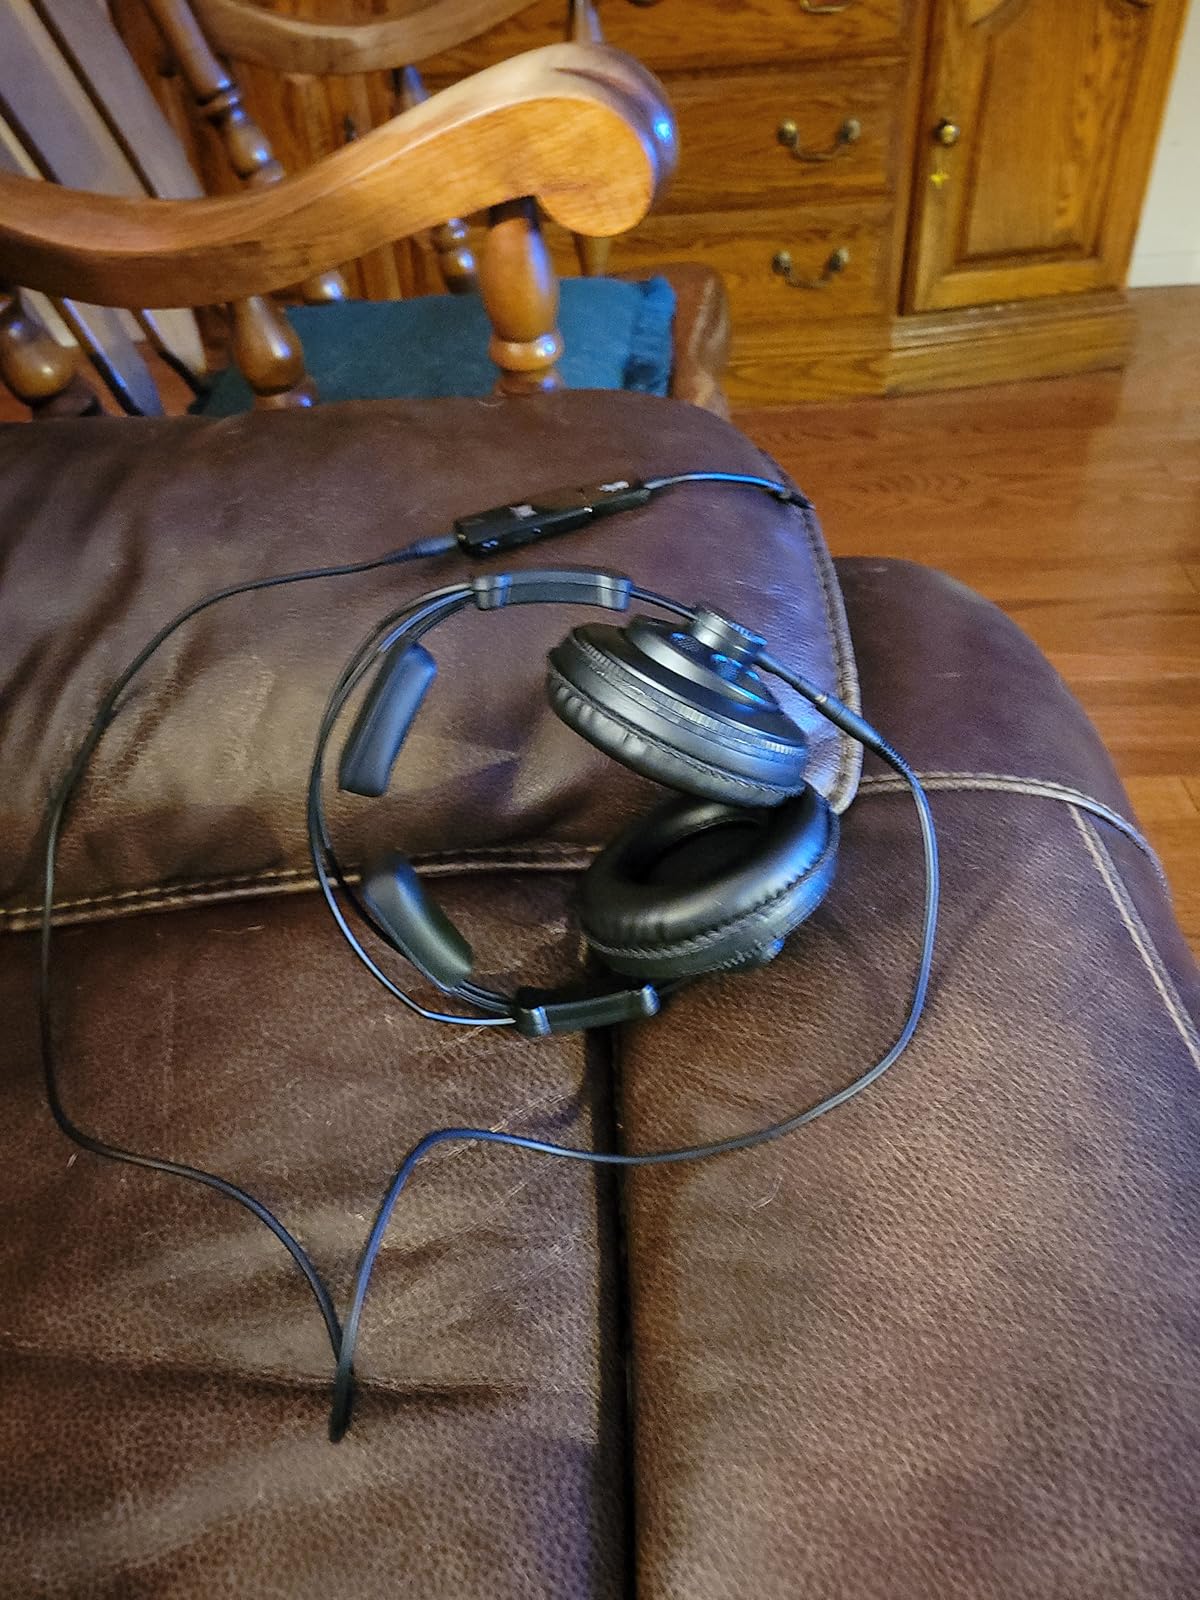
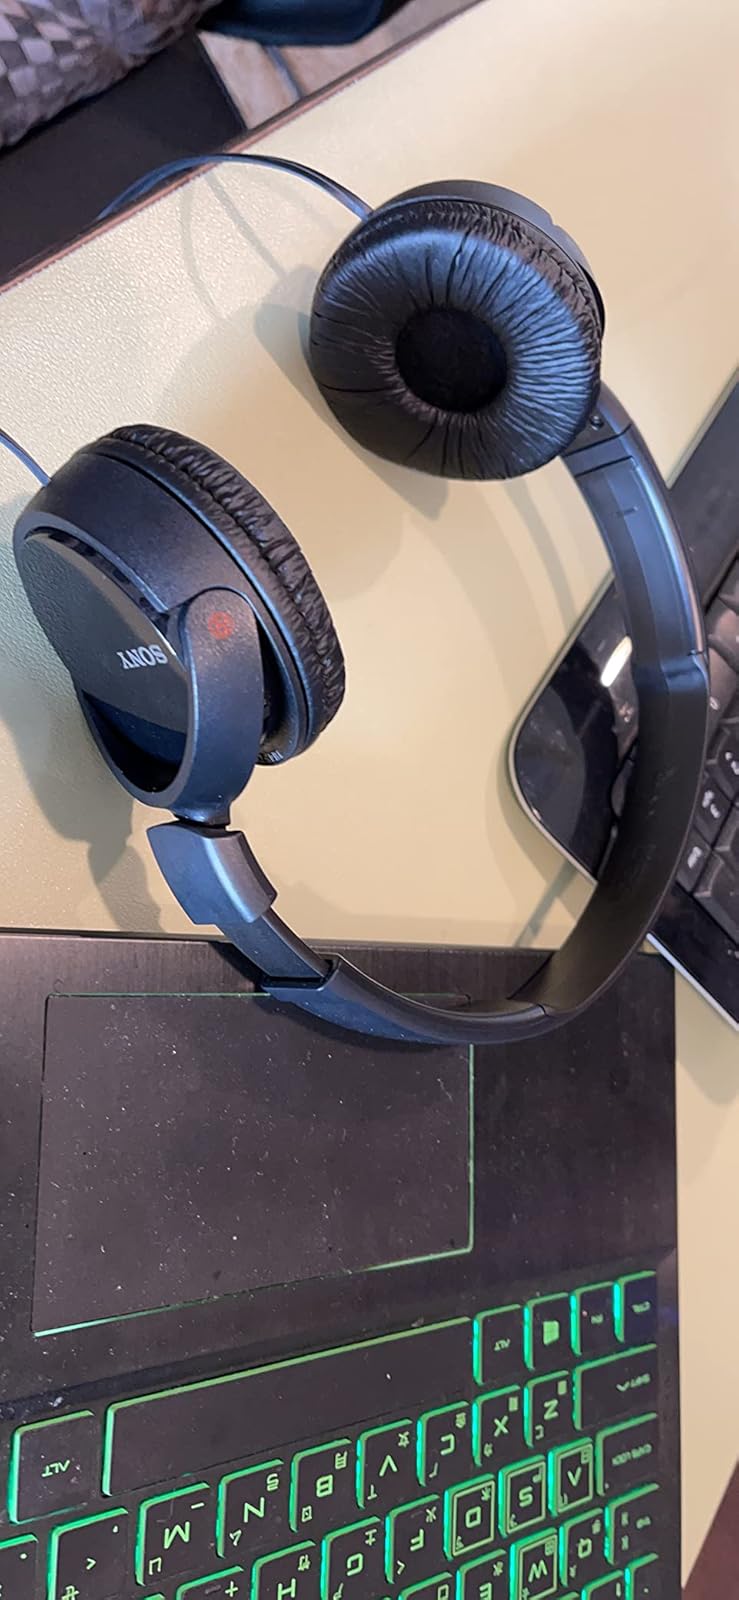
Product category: headphones
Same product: no